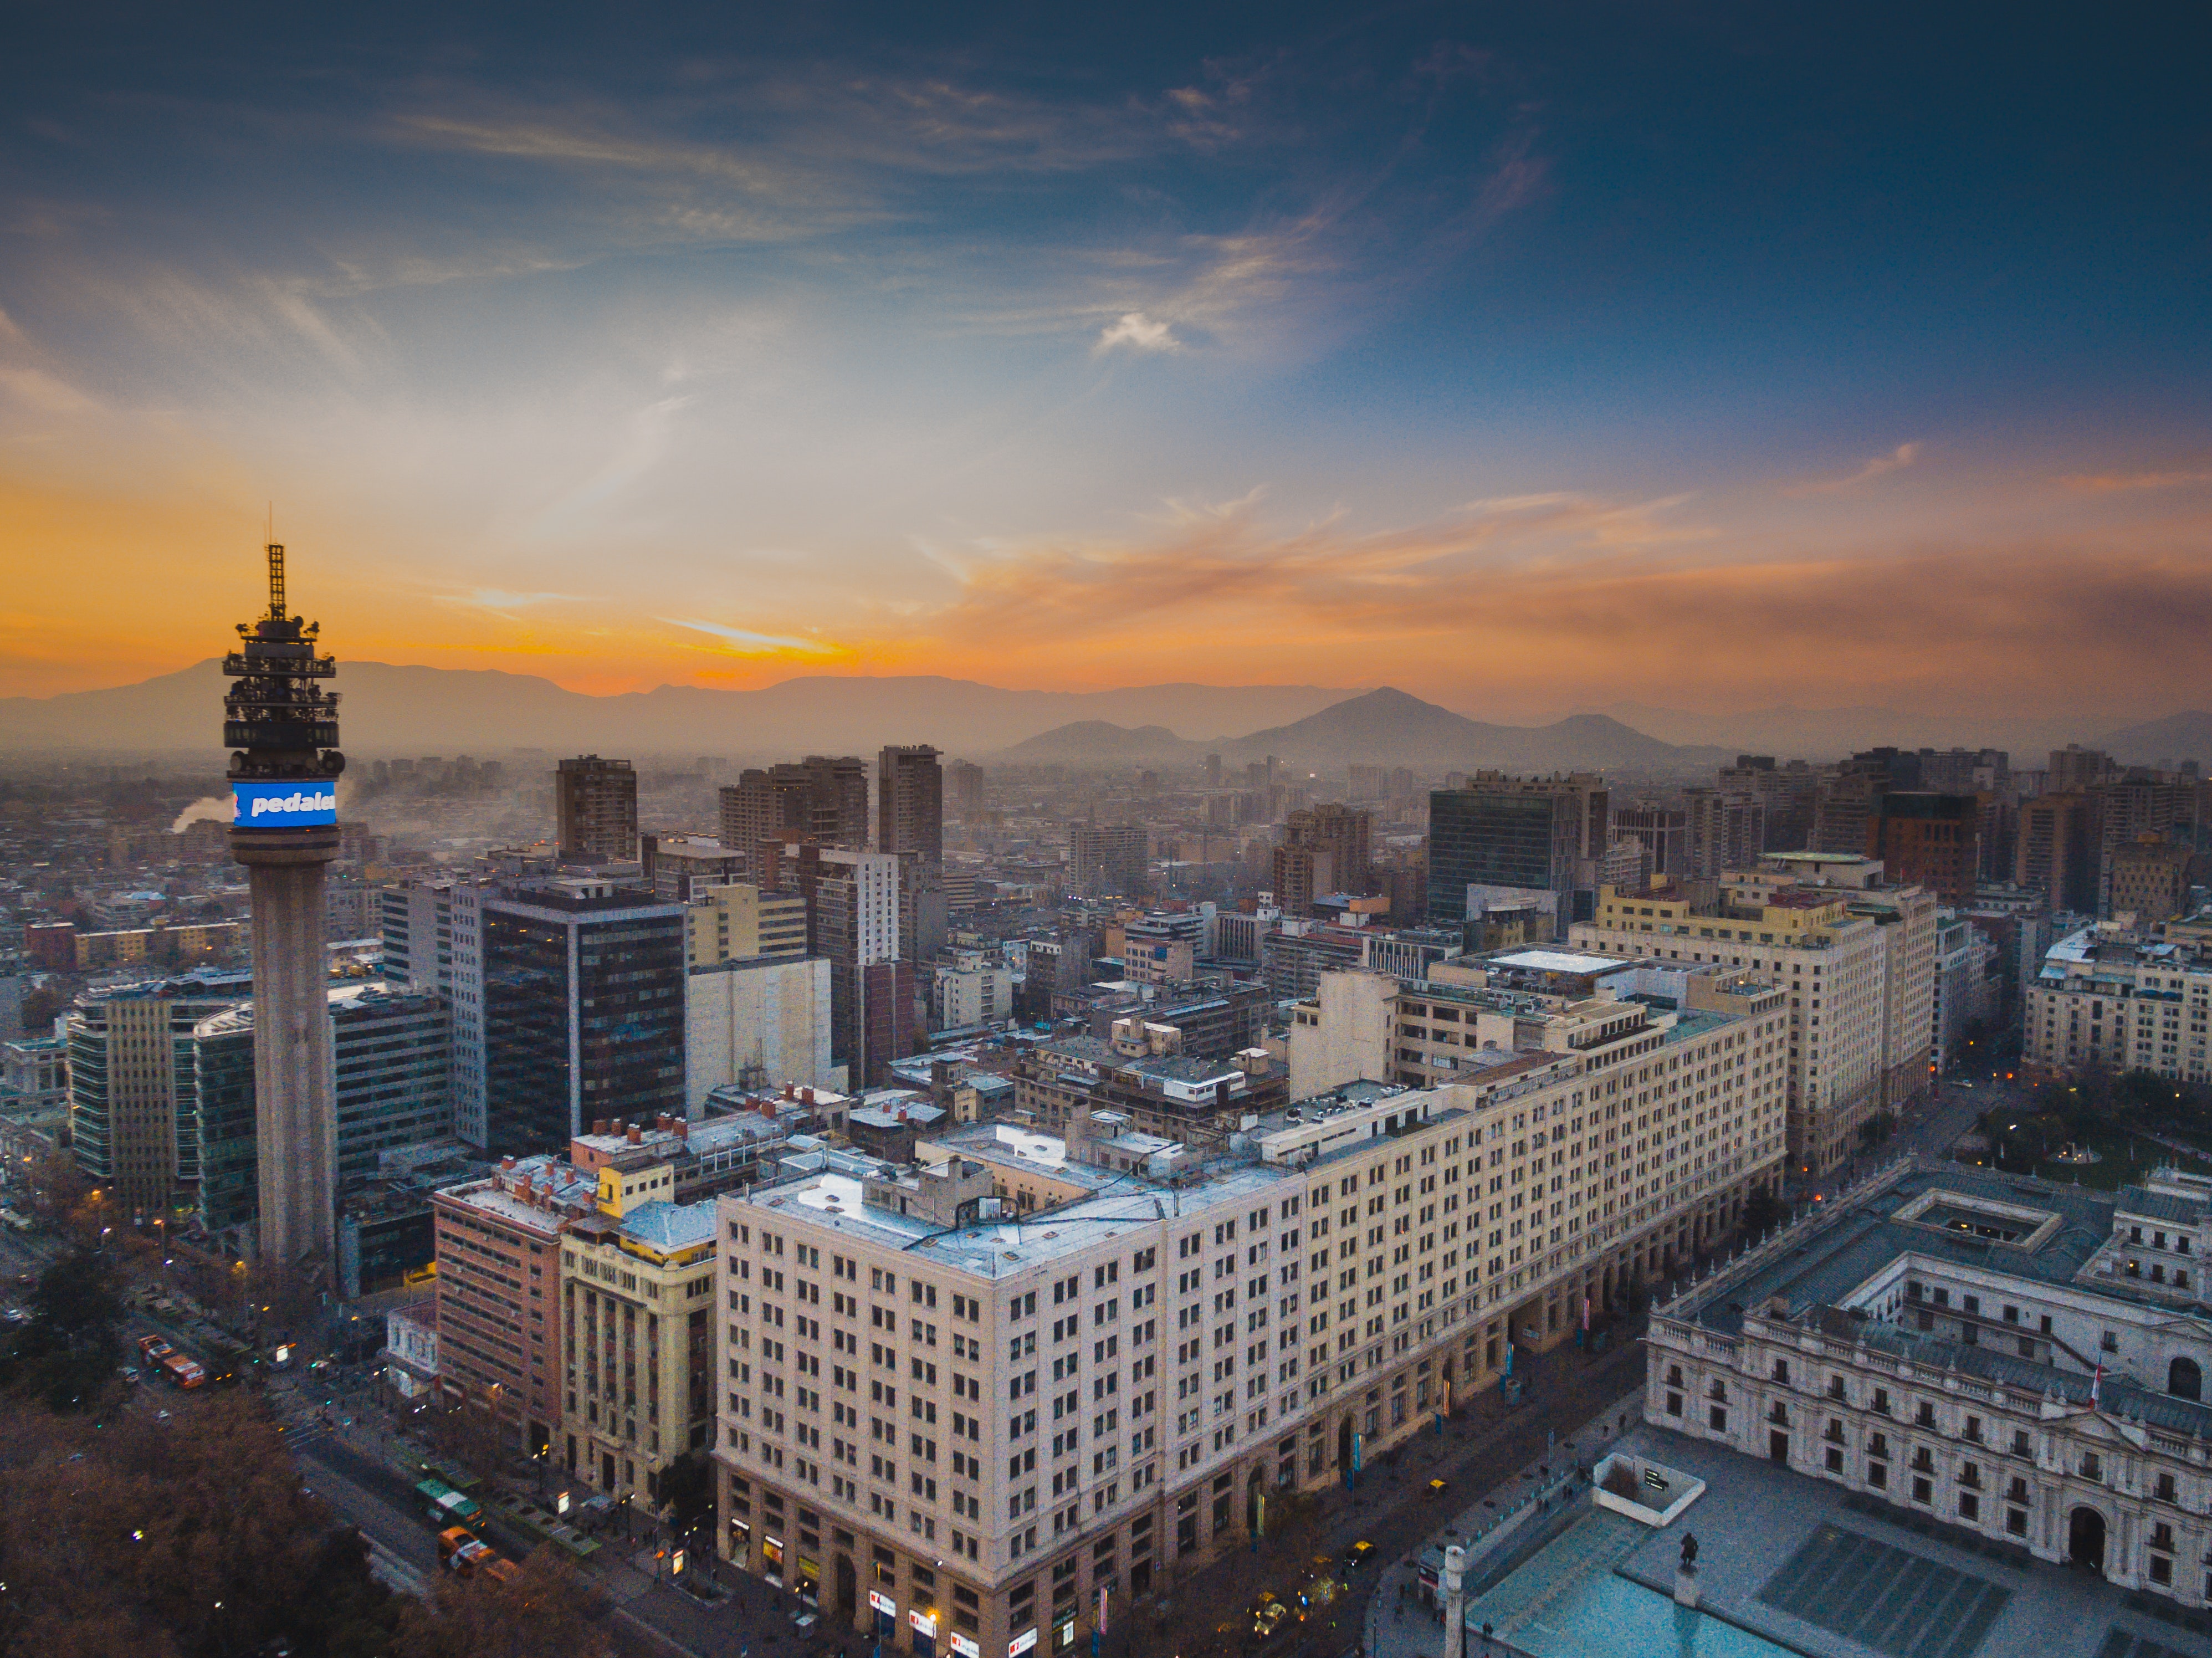
metropolitan area, city, cityscape, urban area, metropolis, sky, daytime, skyline, skyscraper, human settlement, tower block, landmark, cloud, downtown, building, town, tower, morning, architecture, aerial photography, real estate, roof, night, evening, atmosphere, dusk, condominium, mixed use, landscape, horizon, sunset, photography, world, bird's eye view, tourism, urban design, apartment, mountain, commercial building